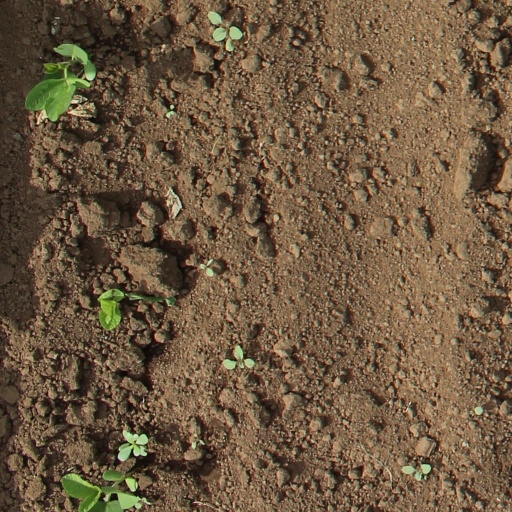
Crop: soybean